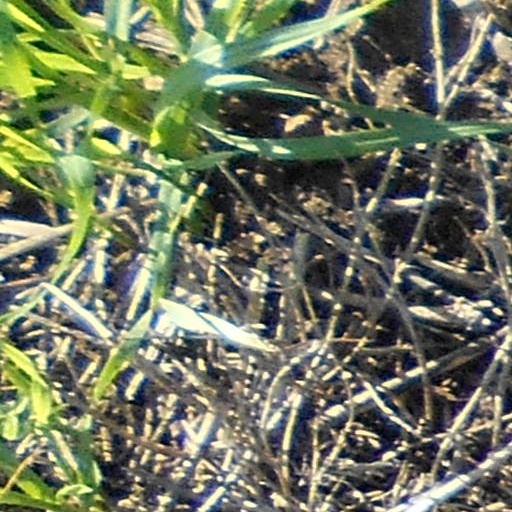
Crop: wheat